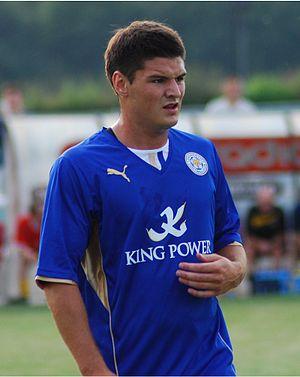
Ben Marshall est un footballeur anglais, né le 29 mars 1991 à Salford en Angleterre. Il joue au poste de milieu de terrain à Stoneclough FC.